Ouvrage Pas du Roc

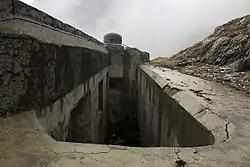

Ouvrage Pas du Roc is a work ("gros ouvrage") of the Maginot Line's Alpine extension, the Alpine Line. The ouvrage consists of one entry blocks, one infantry block, two artillery blocks and one observation block south of Modane and east of Ouvrage Le Lavoir in the vicinity of the Col de Fréjus. The position was incomplete at the outbreak of war in 1940.